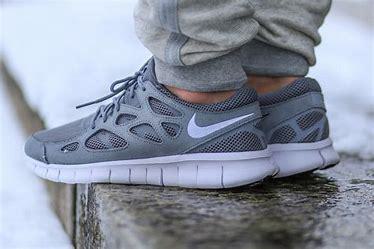
Brand: Nike
Model: Free Run 2